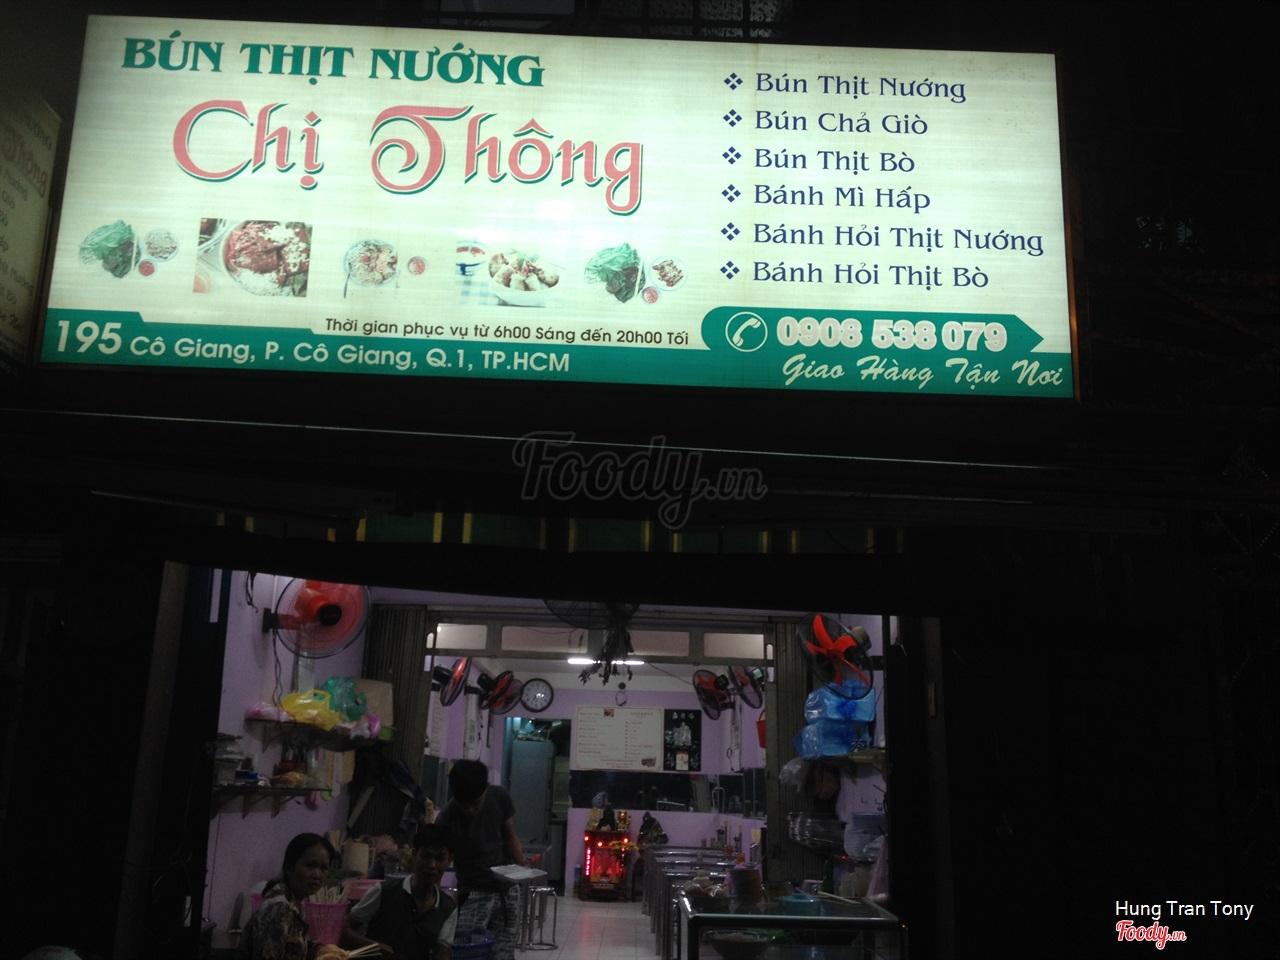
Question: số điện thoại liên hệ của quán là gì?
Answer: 0908538079